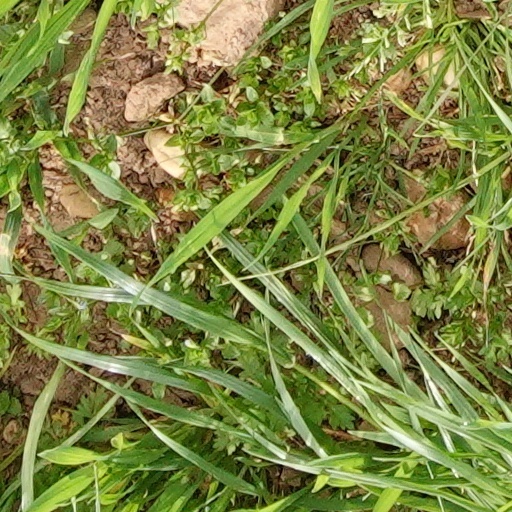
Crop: wheat